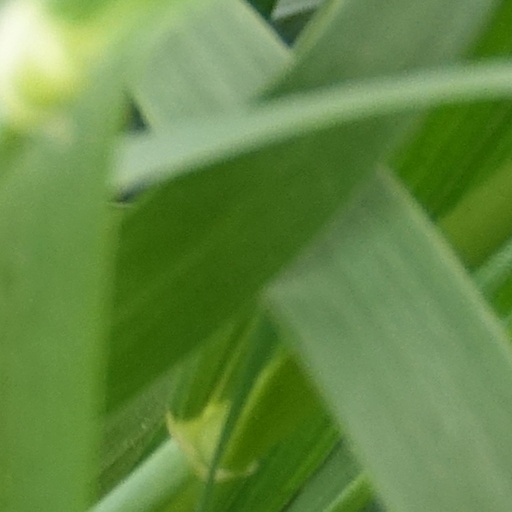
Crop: wheat